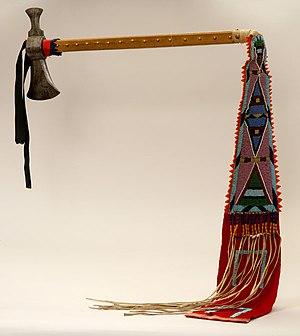
Les Nez-Percés, Nimíipuu, sont une tribu amérindienne du groupe pénutien qui vivait dans le Plateau du Columbia de la région Nord-Ouest Pacifique au moment de l’expédition de Lewis et Clark.
Un tomahawk est une hachette à manche droit utilisée par les Nord-Amérindiens.
Les Amérindiens sont les premiers occupants du continent américain et leurs descendants. En 1492, l’explorateur Christophe Colomb pense avoir atteint les Indes orientales alors qu’il vient de débarquer en Amérique, aux Antilles. À cause de cette erreur, on continue d’utiliser le mot « Indiens » pour parler des populations du Nouveau Monde.